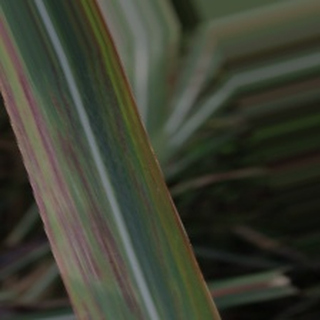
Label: sugarcane_bacterial_blight